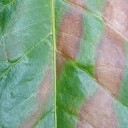
Label: Phoma